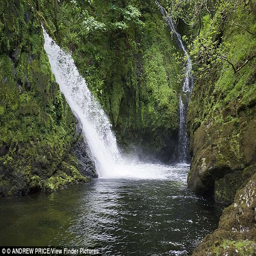
men , aged 33 and 21 , have died after getting into difficulty while swimming at a waterfall